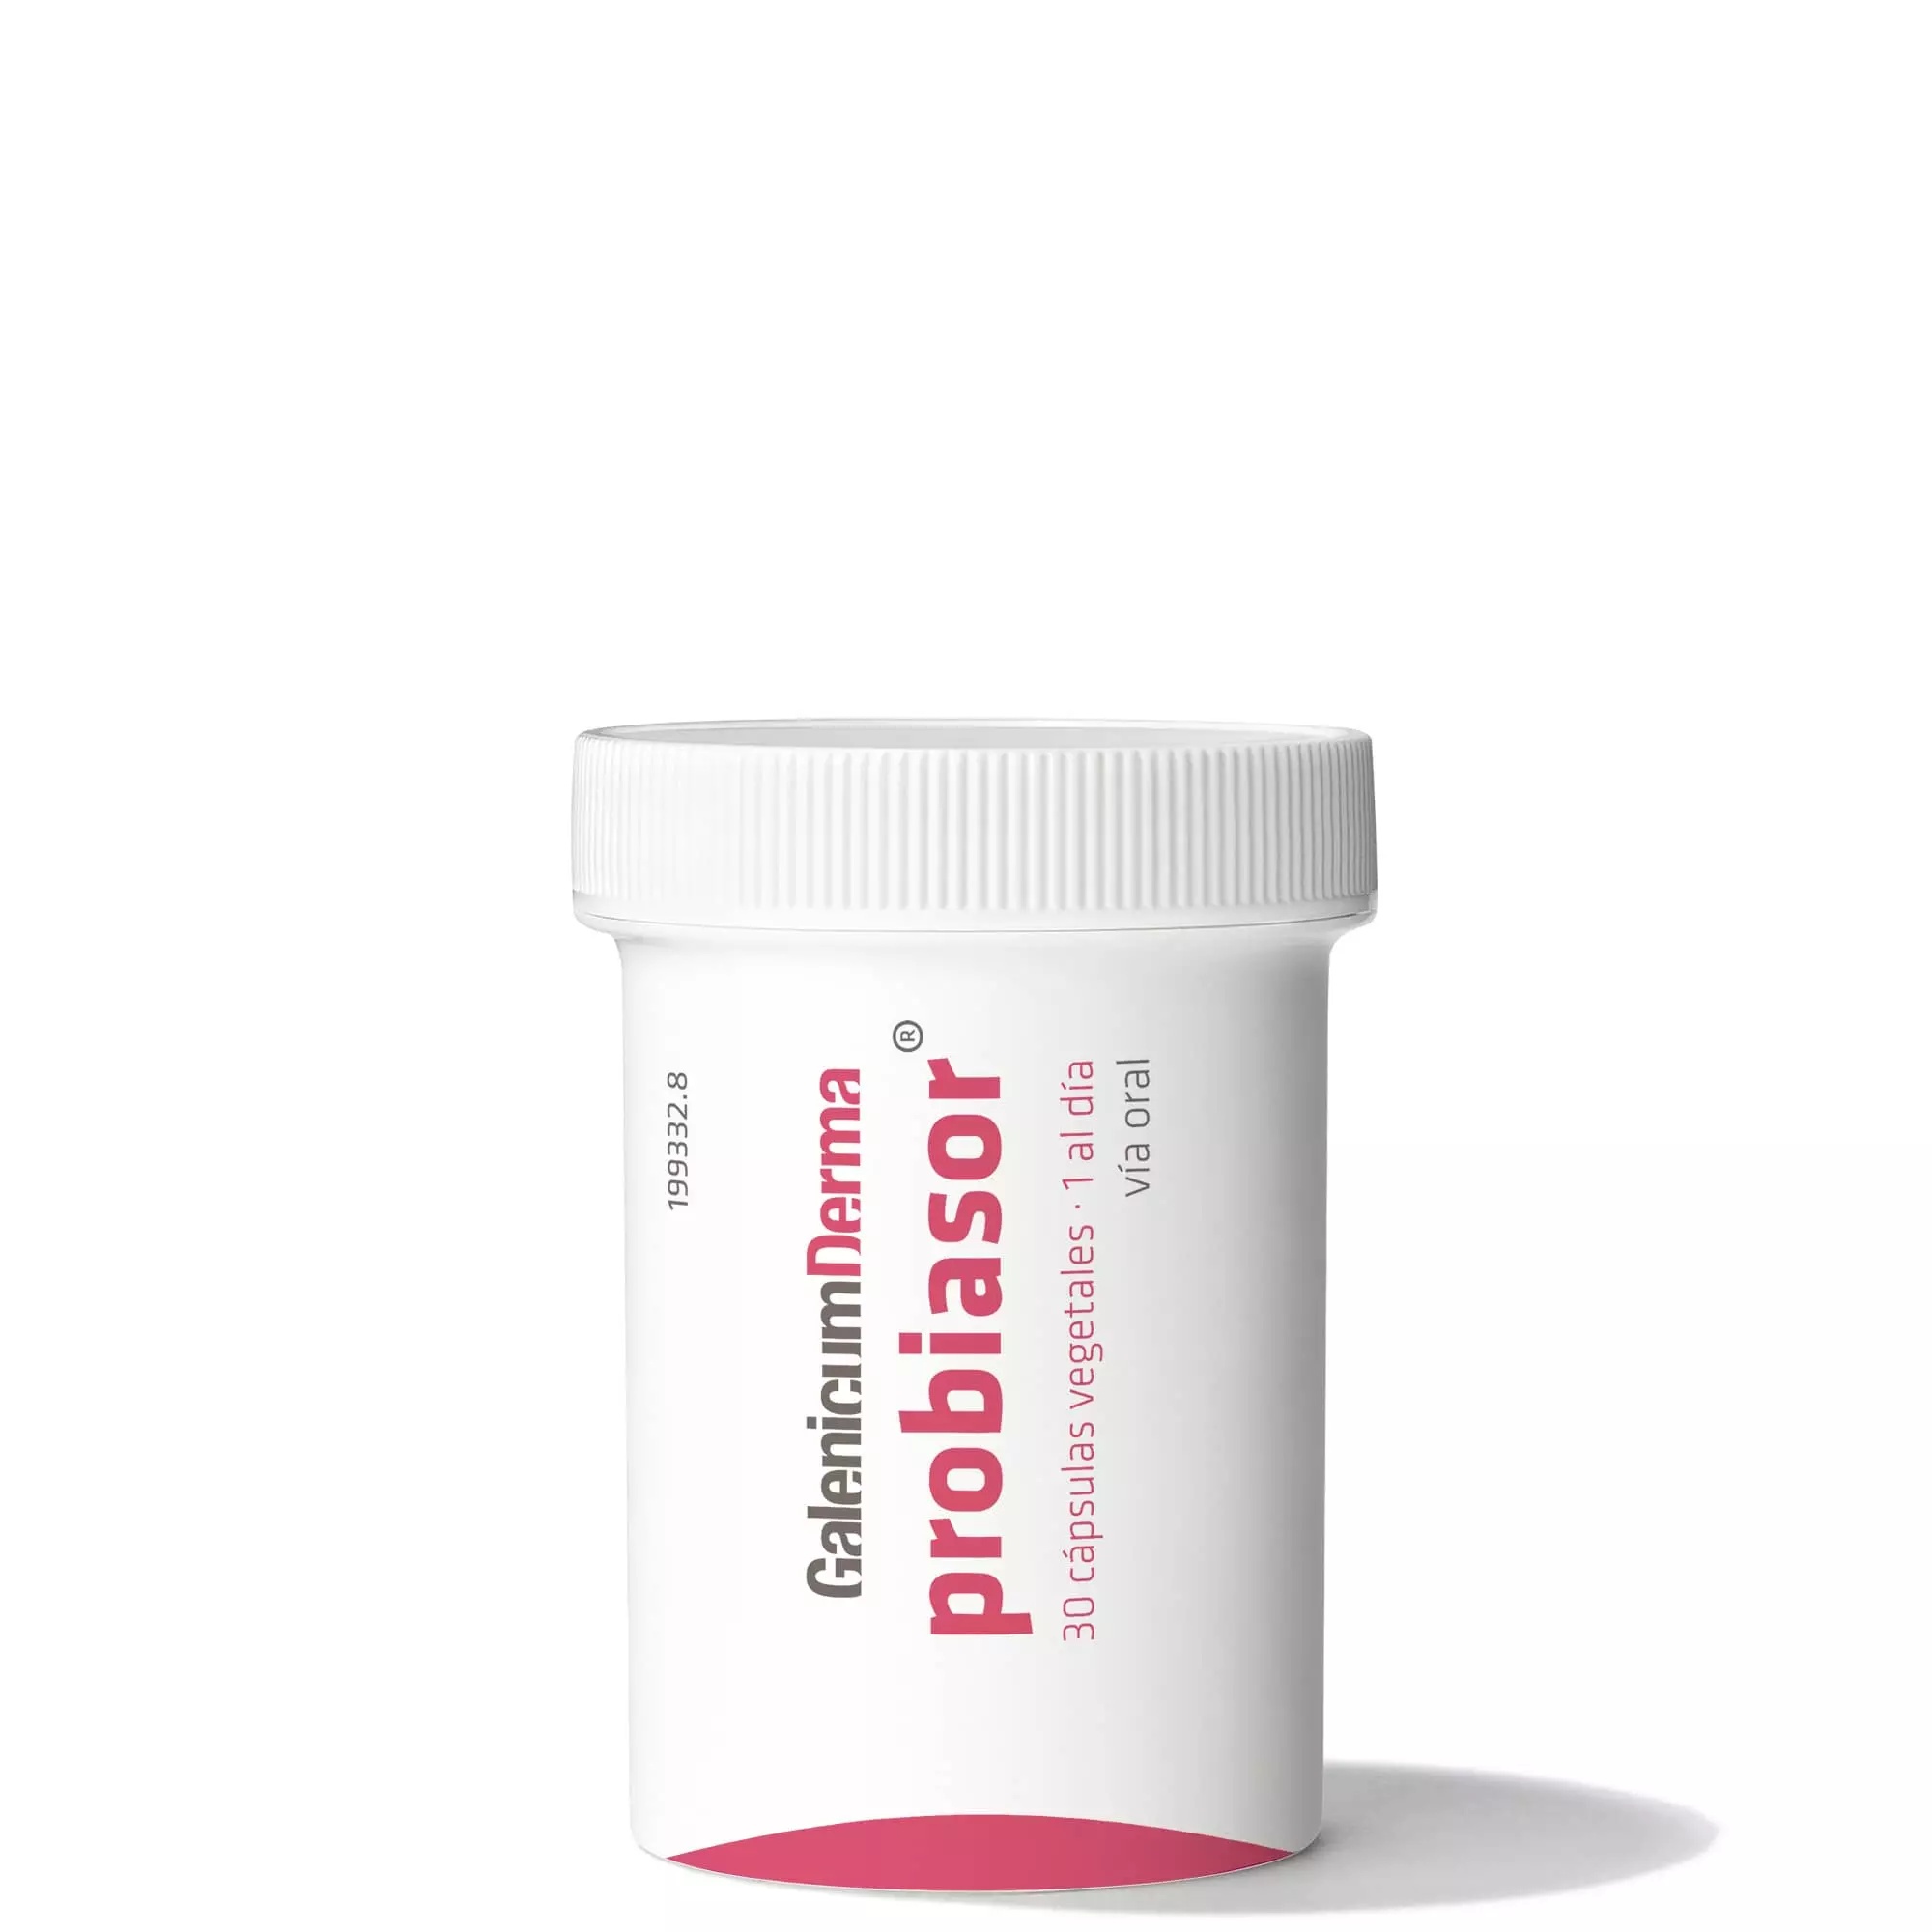
PROBIASOR PROBIÓTICO PARA PIEL CON PSORIASIS 30u
Probiótico desarrollado para la piel con tendencia a la psoriasis a base de cepas microbióticas especialmente indicadas para complementar el cuidado diario y el mantenimiento de la piel en condiciones normales.
Brand: GALENCIUM DERMA
Category: Health & Beauty > Health Care > Fitness & Nutrition > Vitamins & Supplements > Digestive Supplements